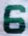
Number: 6